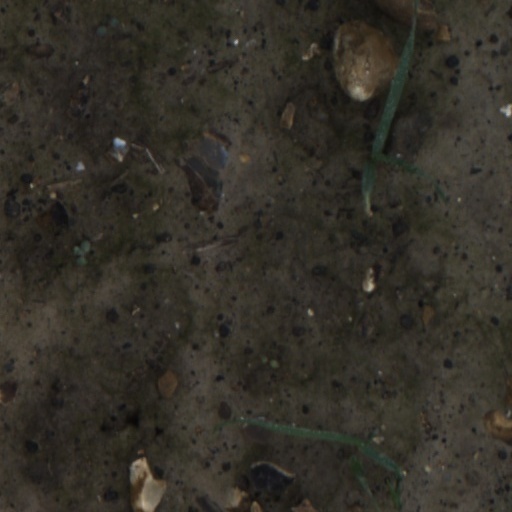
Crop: wheat